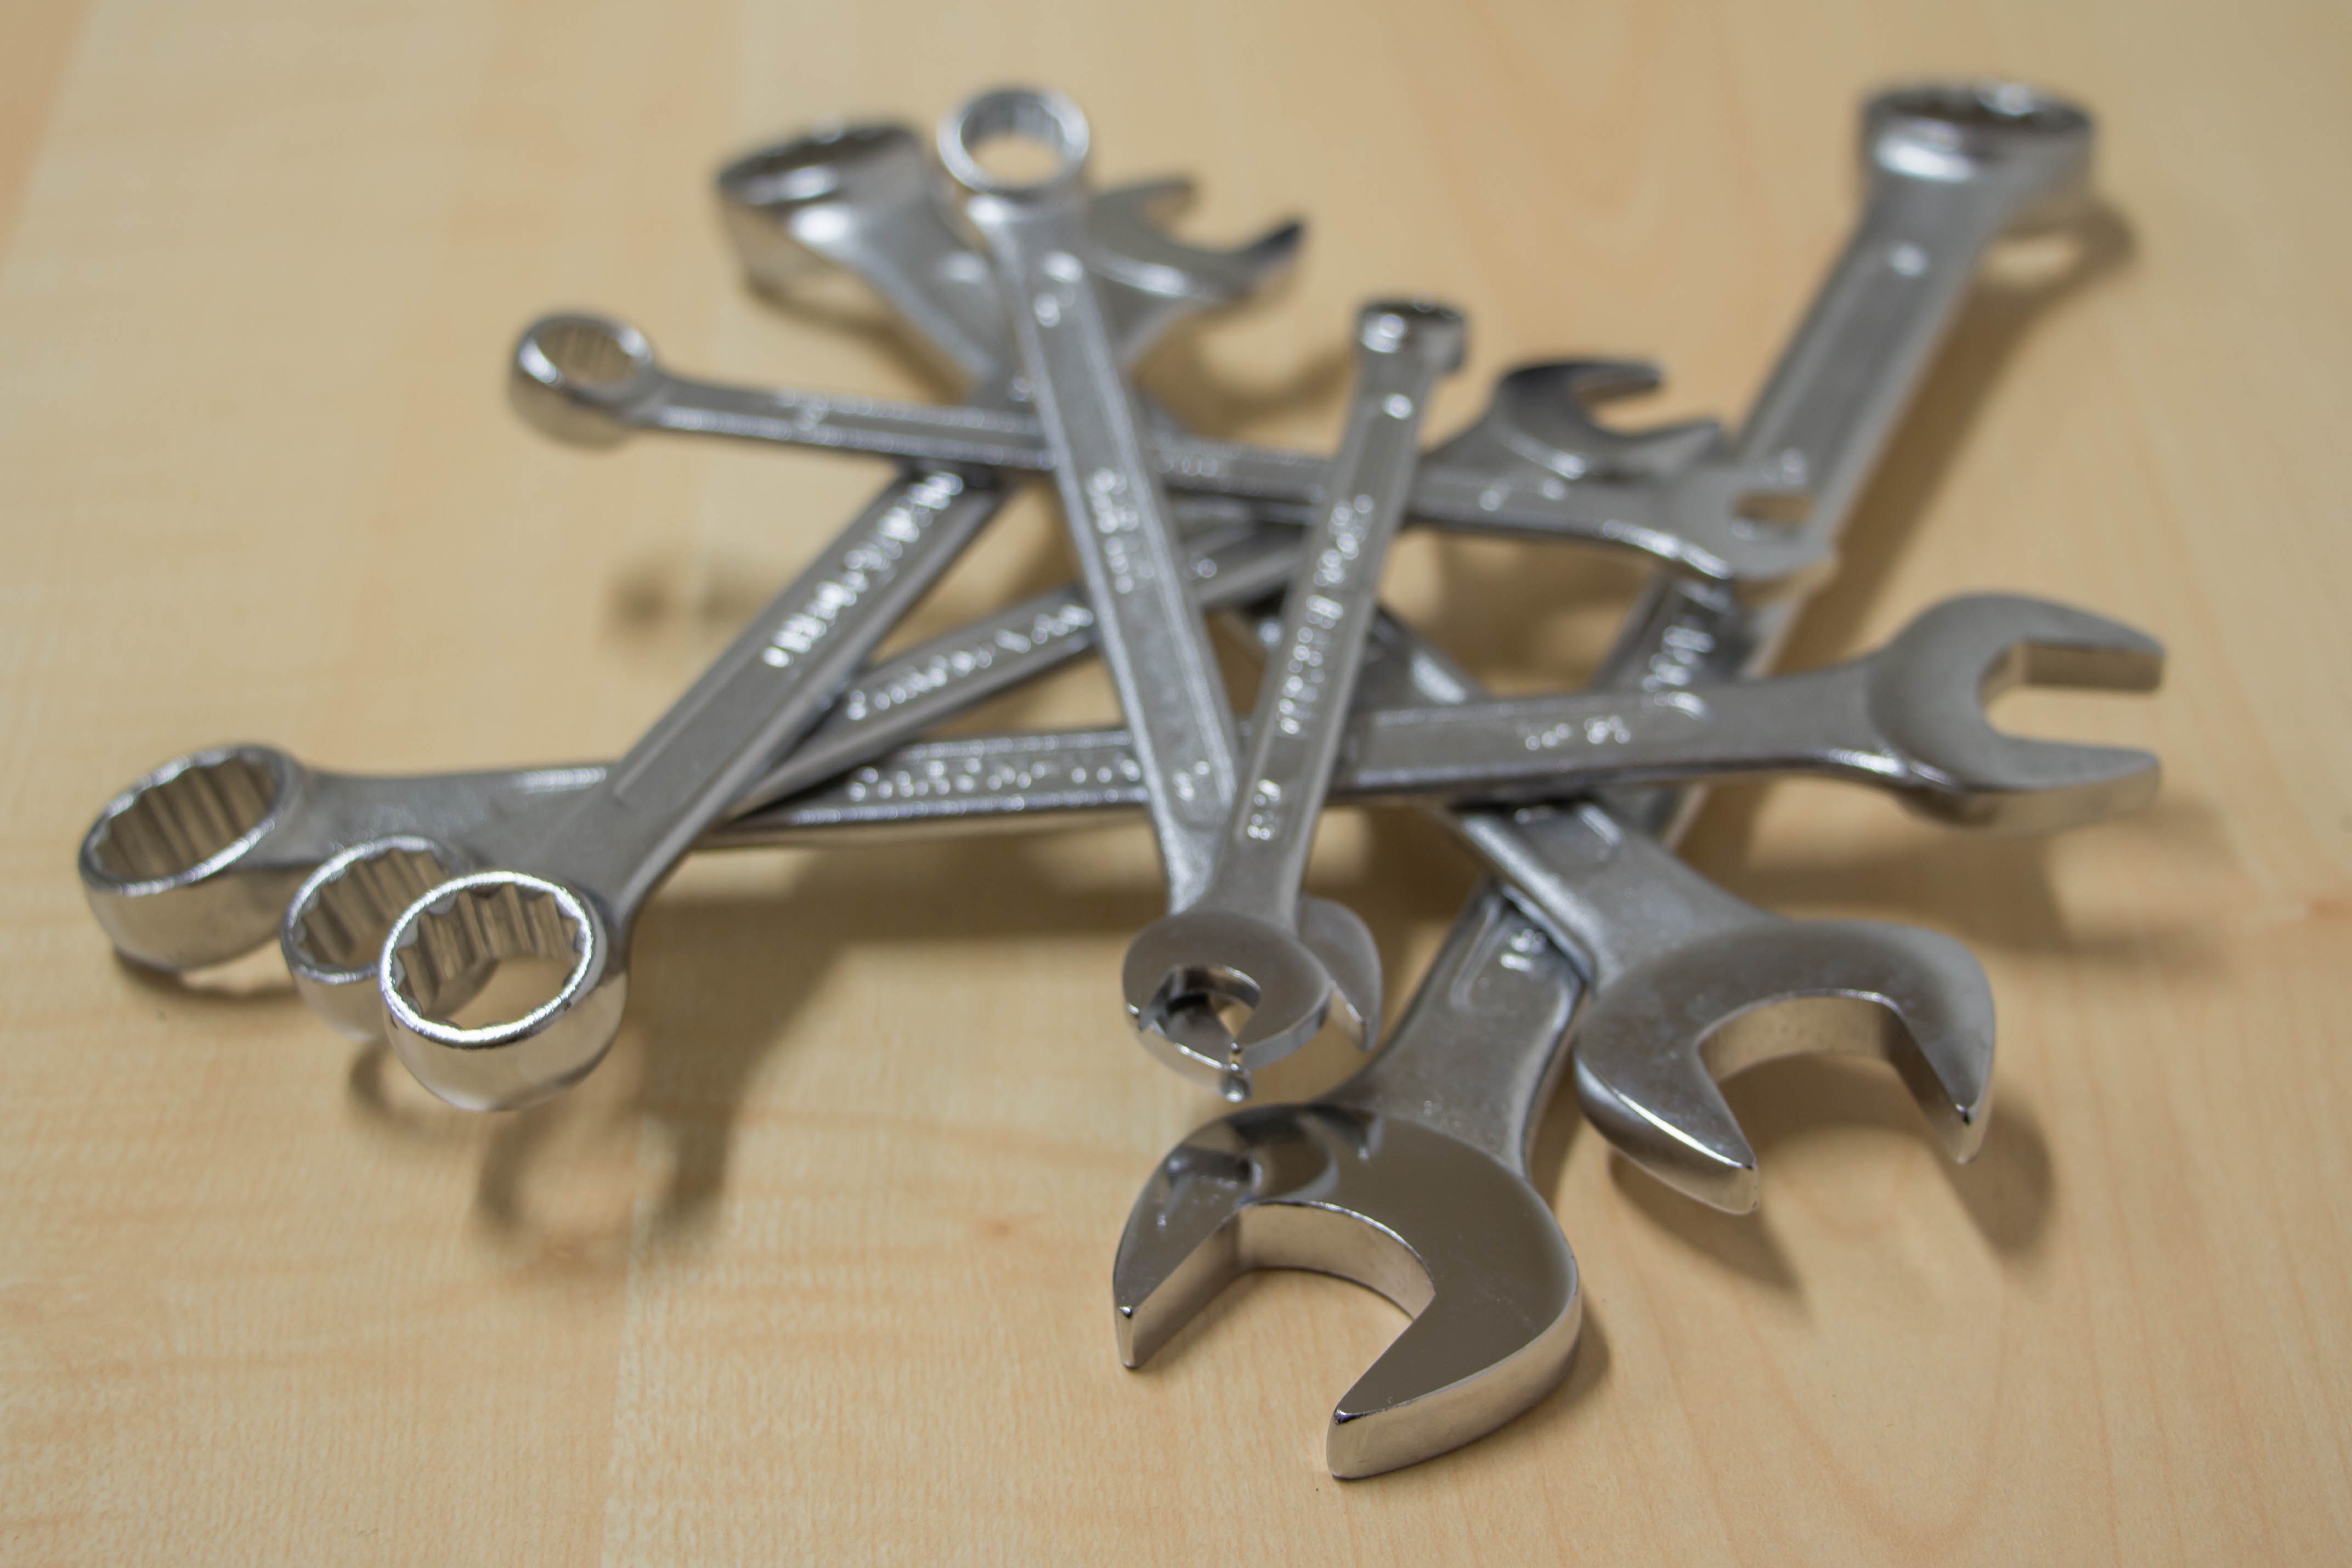
tool, workshop, metal, craft, screw, font, wrench, angle, hardware, hobby, allen, spanner, hardware store, hardware accessory